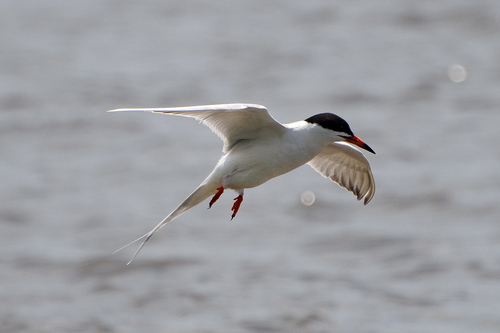
the white bird is soaring above the water.
the bird has a thick white body with a black crown and pointed bill.
a bird with a black crown and an orange and black bill.
this white bird has a black patch on the top of its head, and a thick, long orange bill.
this is a white bird with a black crown and a orange and black bill
this particular bird has a white body with a black crown and orange beak
this bird has wings that are white and has an orange billa white bird with a black crown and orange feet.
a white bird with a black head and a pointy black and red long bill
this bird has a black head with orange beck and a white body also orange feet.
Species: Common Tern